Random Walk

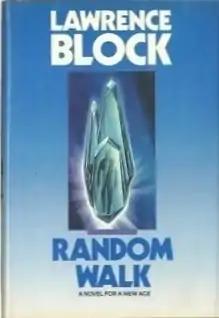
Cover art for the first edition, which Block has described as "lame" and "science-fictiony".(sic)

Random Walk is a 1988 novel by Lawrence Block. It was first published by Tor Books.